Question: Who took the photo?
Tambaya: Waye ya ɗauki hoton?
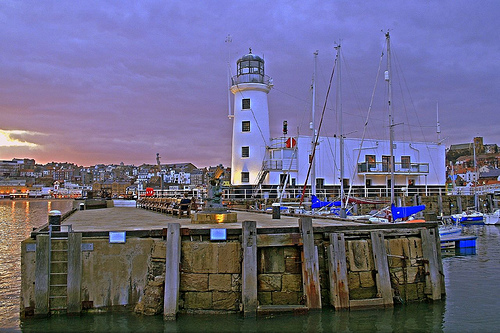
Answer: A person.
Amsa: Mutum.